HMS Doris (1896)

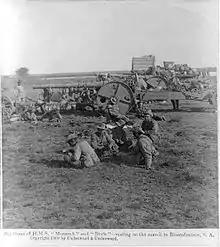
One of "Doris"'s guns on the march to Bloemfontein

She was the flagship of Vice-Admiral Sir Robert Harris when he was Commander-in-Chief, Cape of Good Hope Station in South Africa 1898-1900.